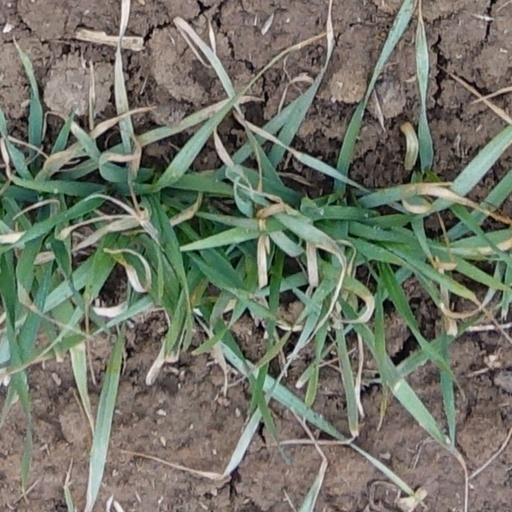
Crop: wheat